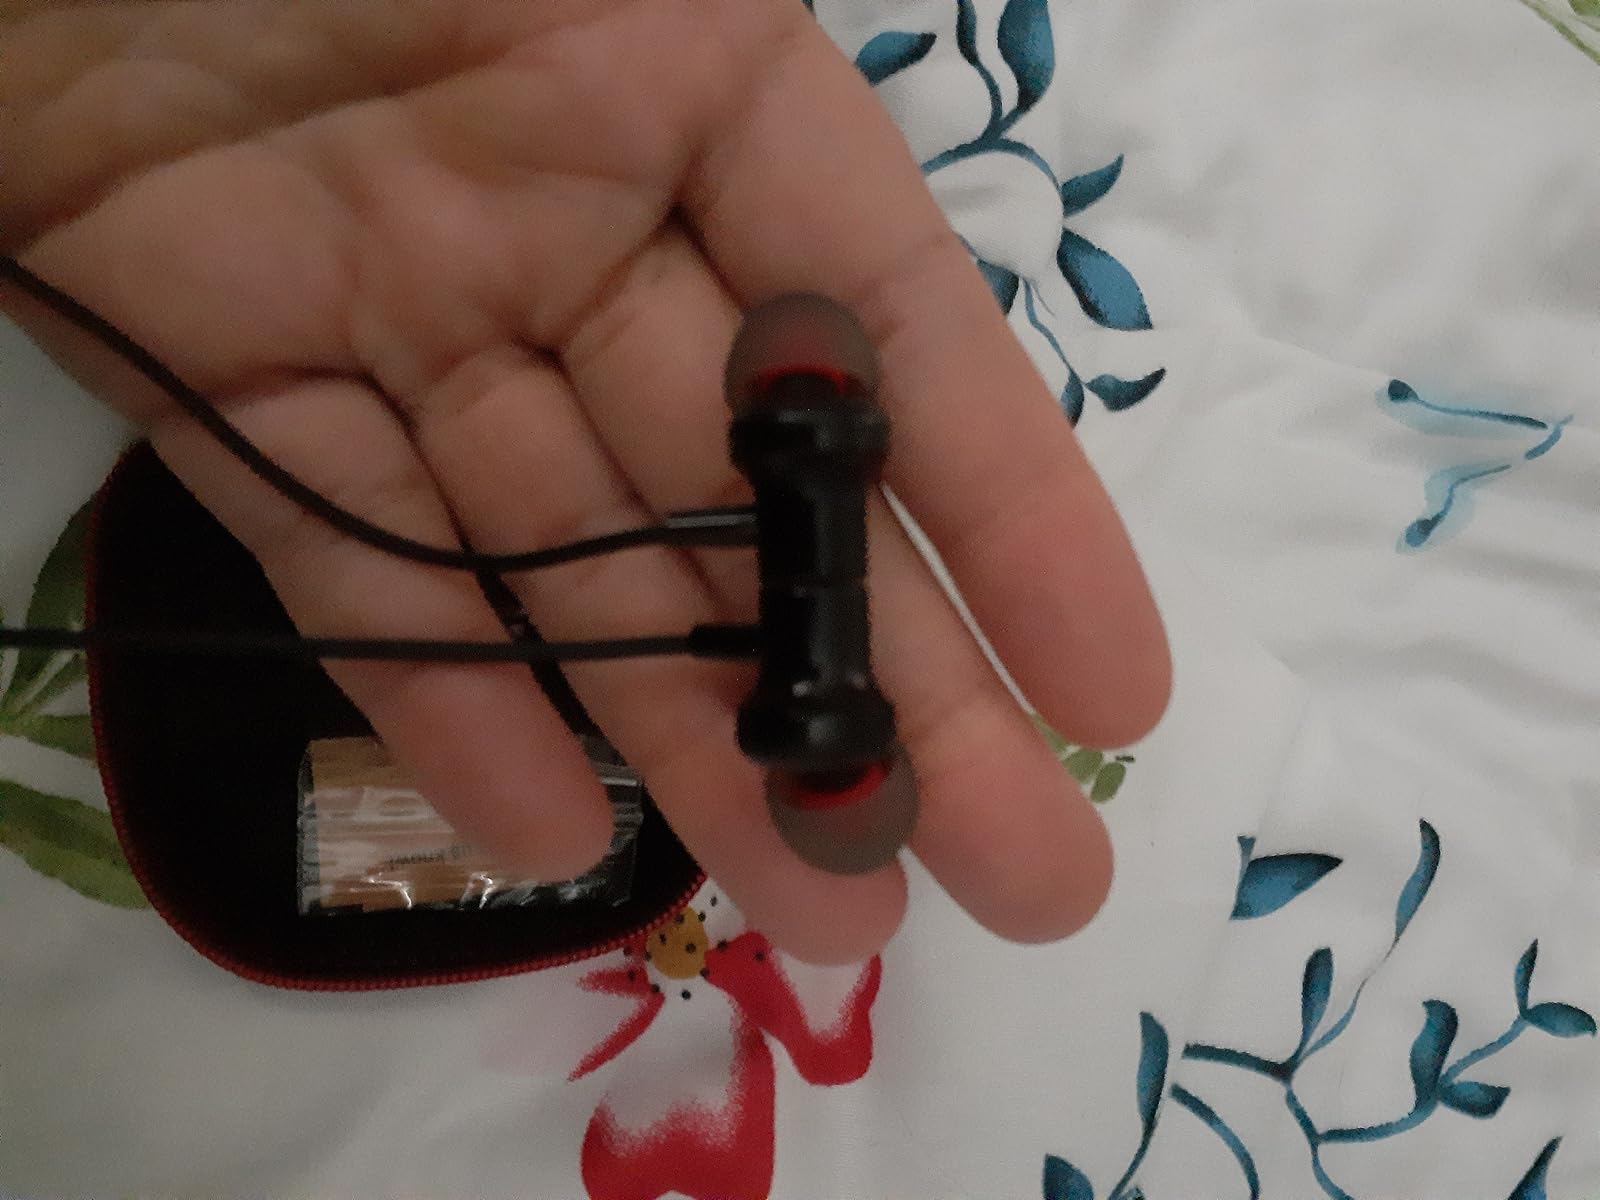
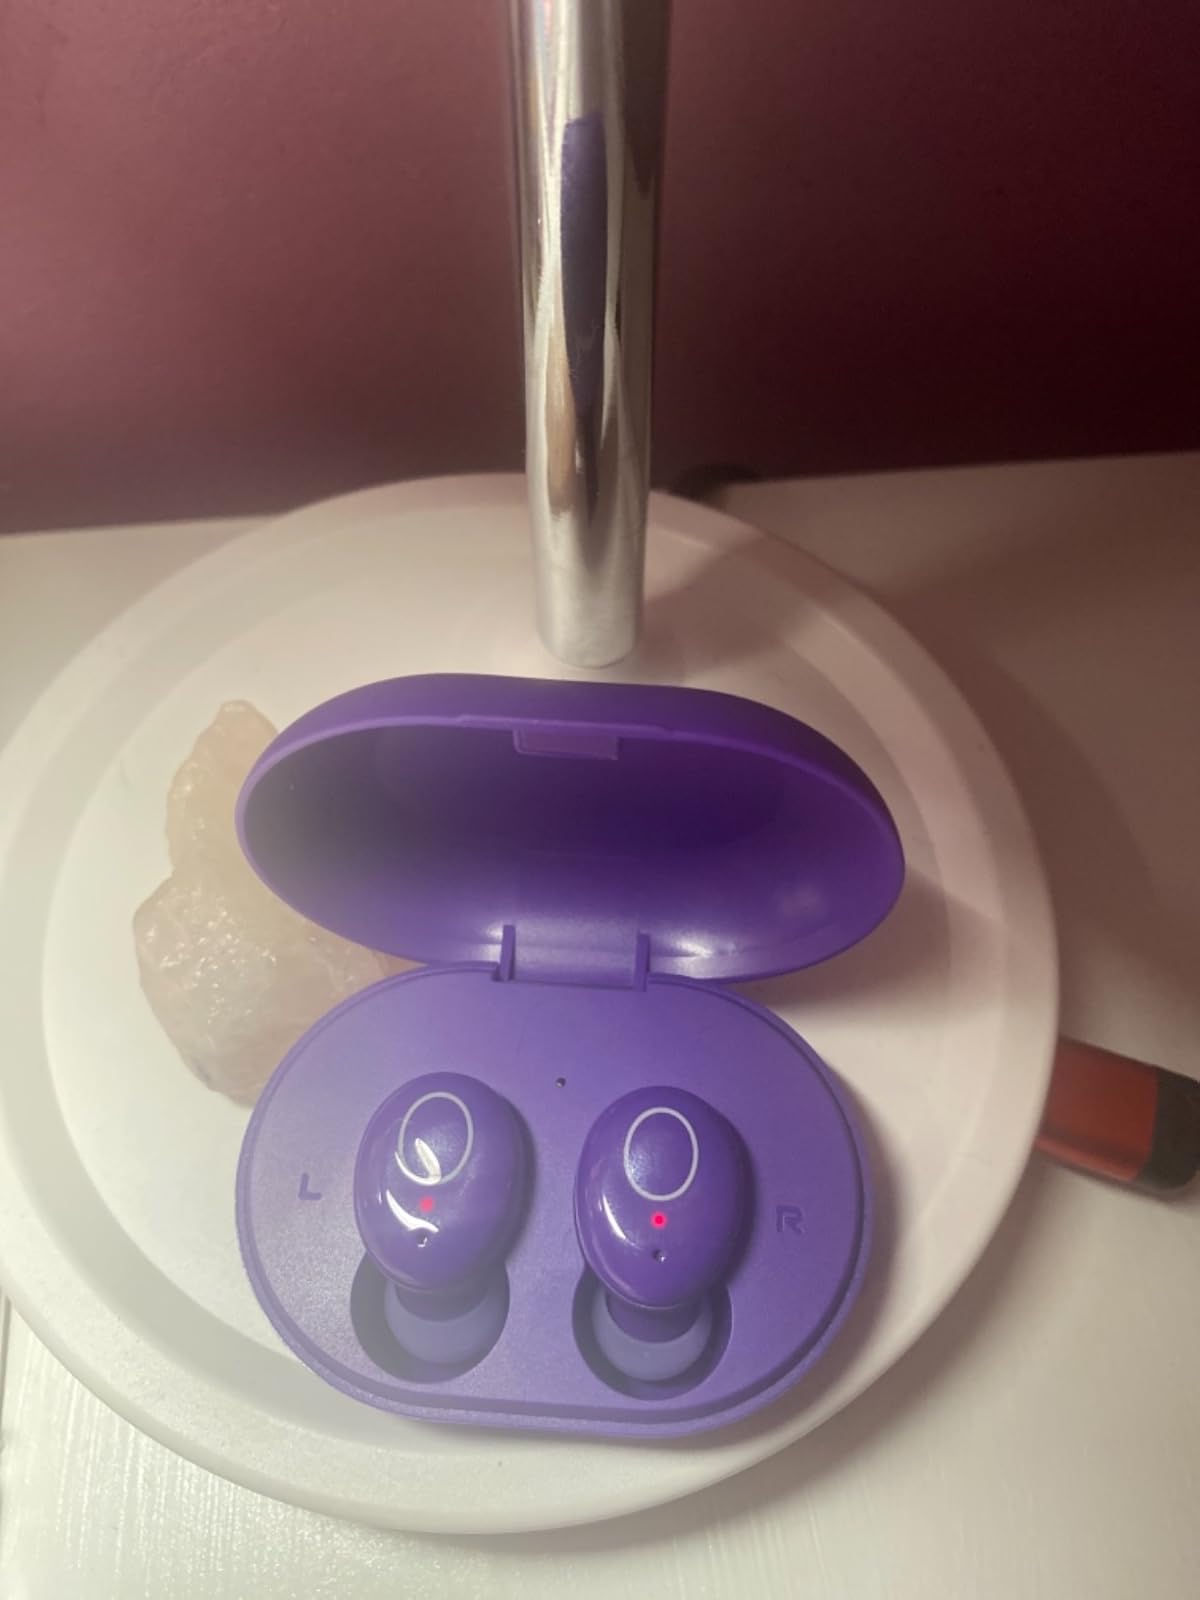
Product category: earbuds
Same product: no